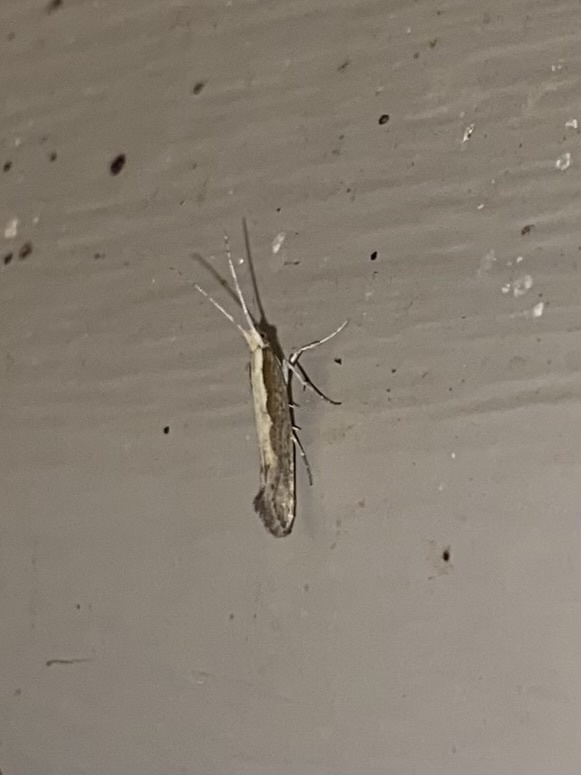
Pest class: diamondback_moth